Charlie Devlin

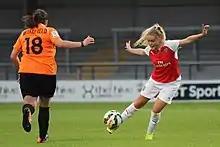
Devlin (right) playing for Arsenal against London Bees.

Devlin signed her first professional contract with Arsenal in June 2016. She had been at the club since she was 14 having joined from the Millwall Centre of Excellence, and helped Arsenal's development squad to a league and cup double in 2015/16.